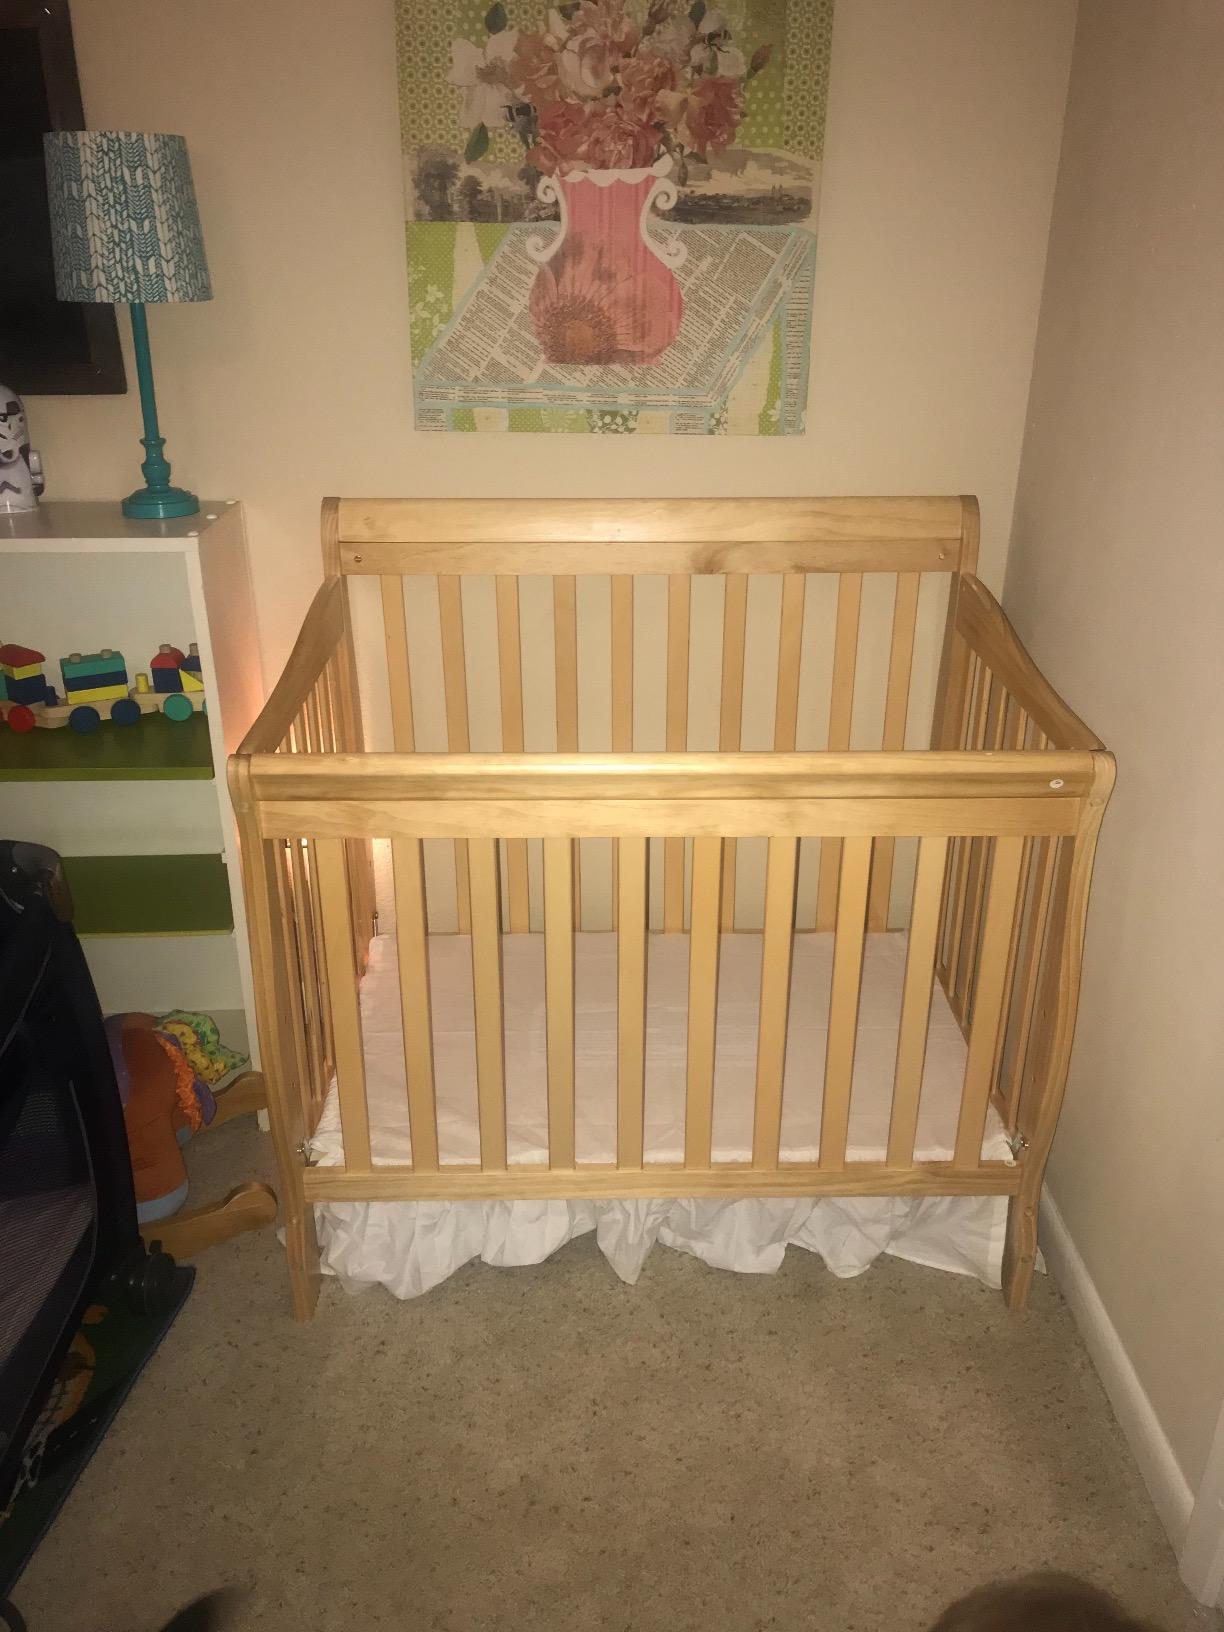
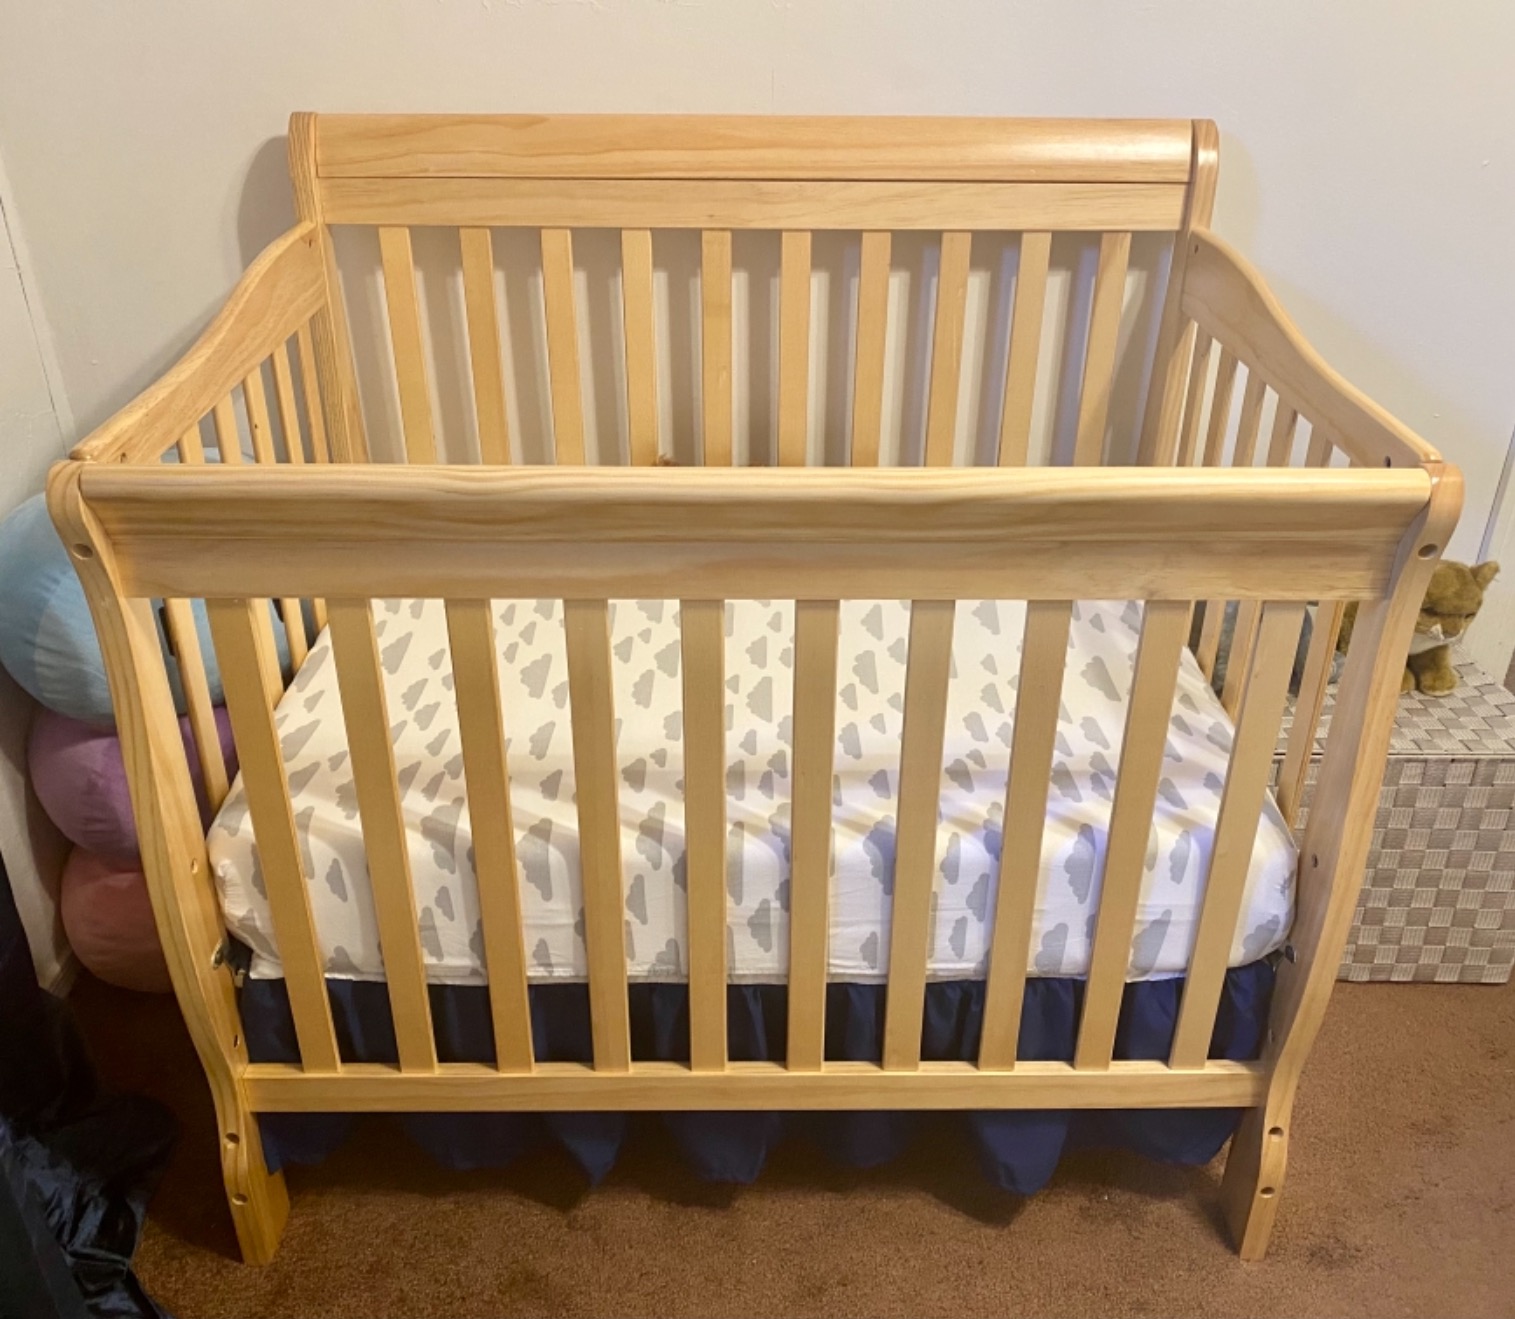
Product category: products_crib
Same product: yes